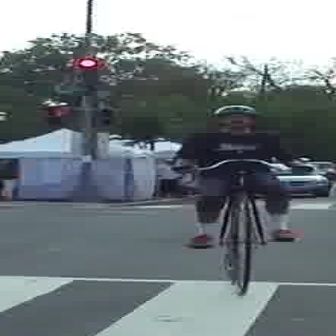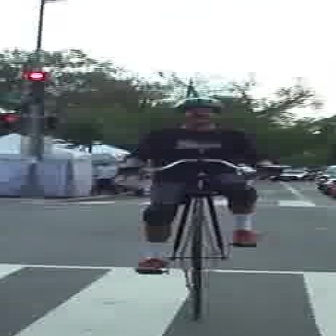
  Please identify the target specified by the bounding box [170,156,310,295] in the first image and locate it in the second image. Return the coordinates in [x_min,y_min,x_max,y_max] format.
Answer: [115,155,281,321]